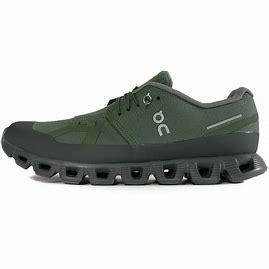
Brand: ON
Model: Cloud 5